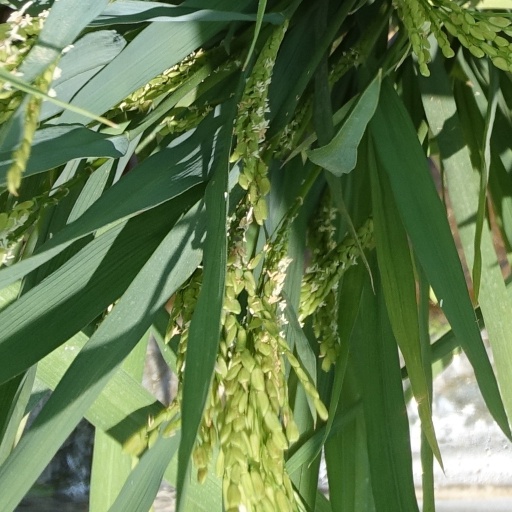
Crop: rice